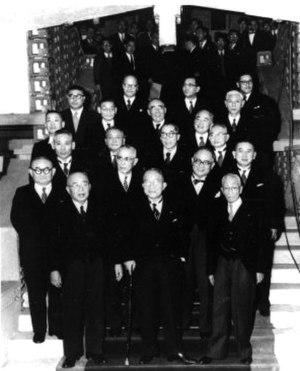
Ichirō Hatoyama est un homme d'État japonais. Il était 52ᵉ, 53ᵉ et 54ᵉ Premier ministre du Japon, respectivement du 10 décembre 1954 au 19 mars 1955, du 19 mars 1955 au 22 novembre 1955 et du 22 novembre 1955 au 23 décembre 1956. Issu d'une famille présente sur la scène politique japonaise depuis 1892, il est l'une des principales figures de l'après-guerre, dans les années 1950 tout particulièrement. D'abord rival au sein de la droite conservatrice libérale de Shigeru Yoshida, il a participé avec ce dernier à la création du Parti libéral-démocrate dont il a été le premier président de 1955 à 1956.